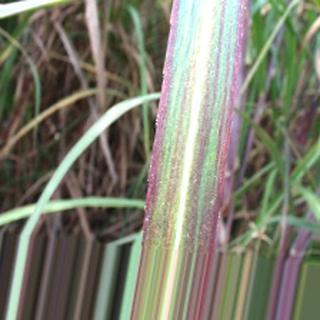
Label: sugarcane_bacterial_blight